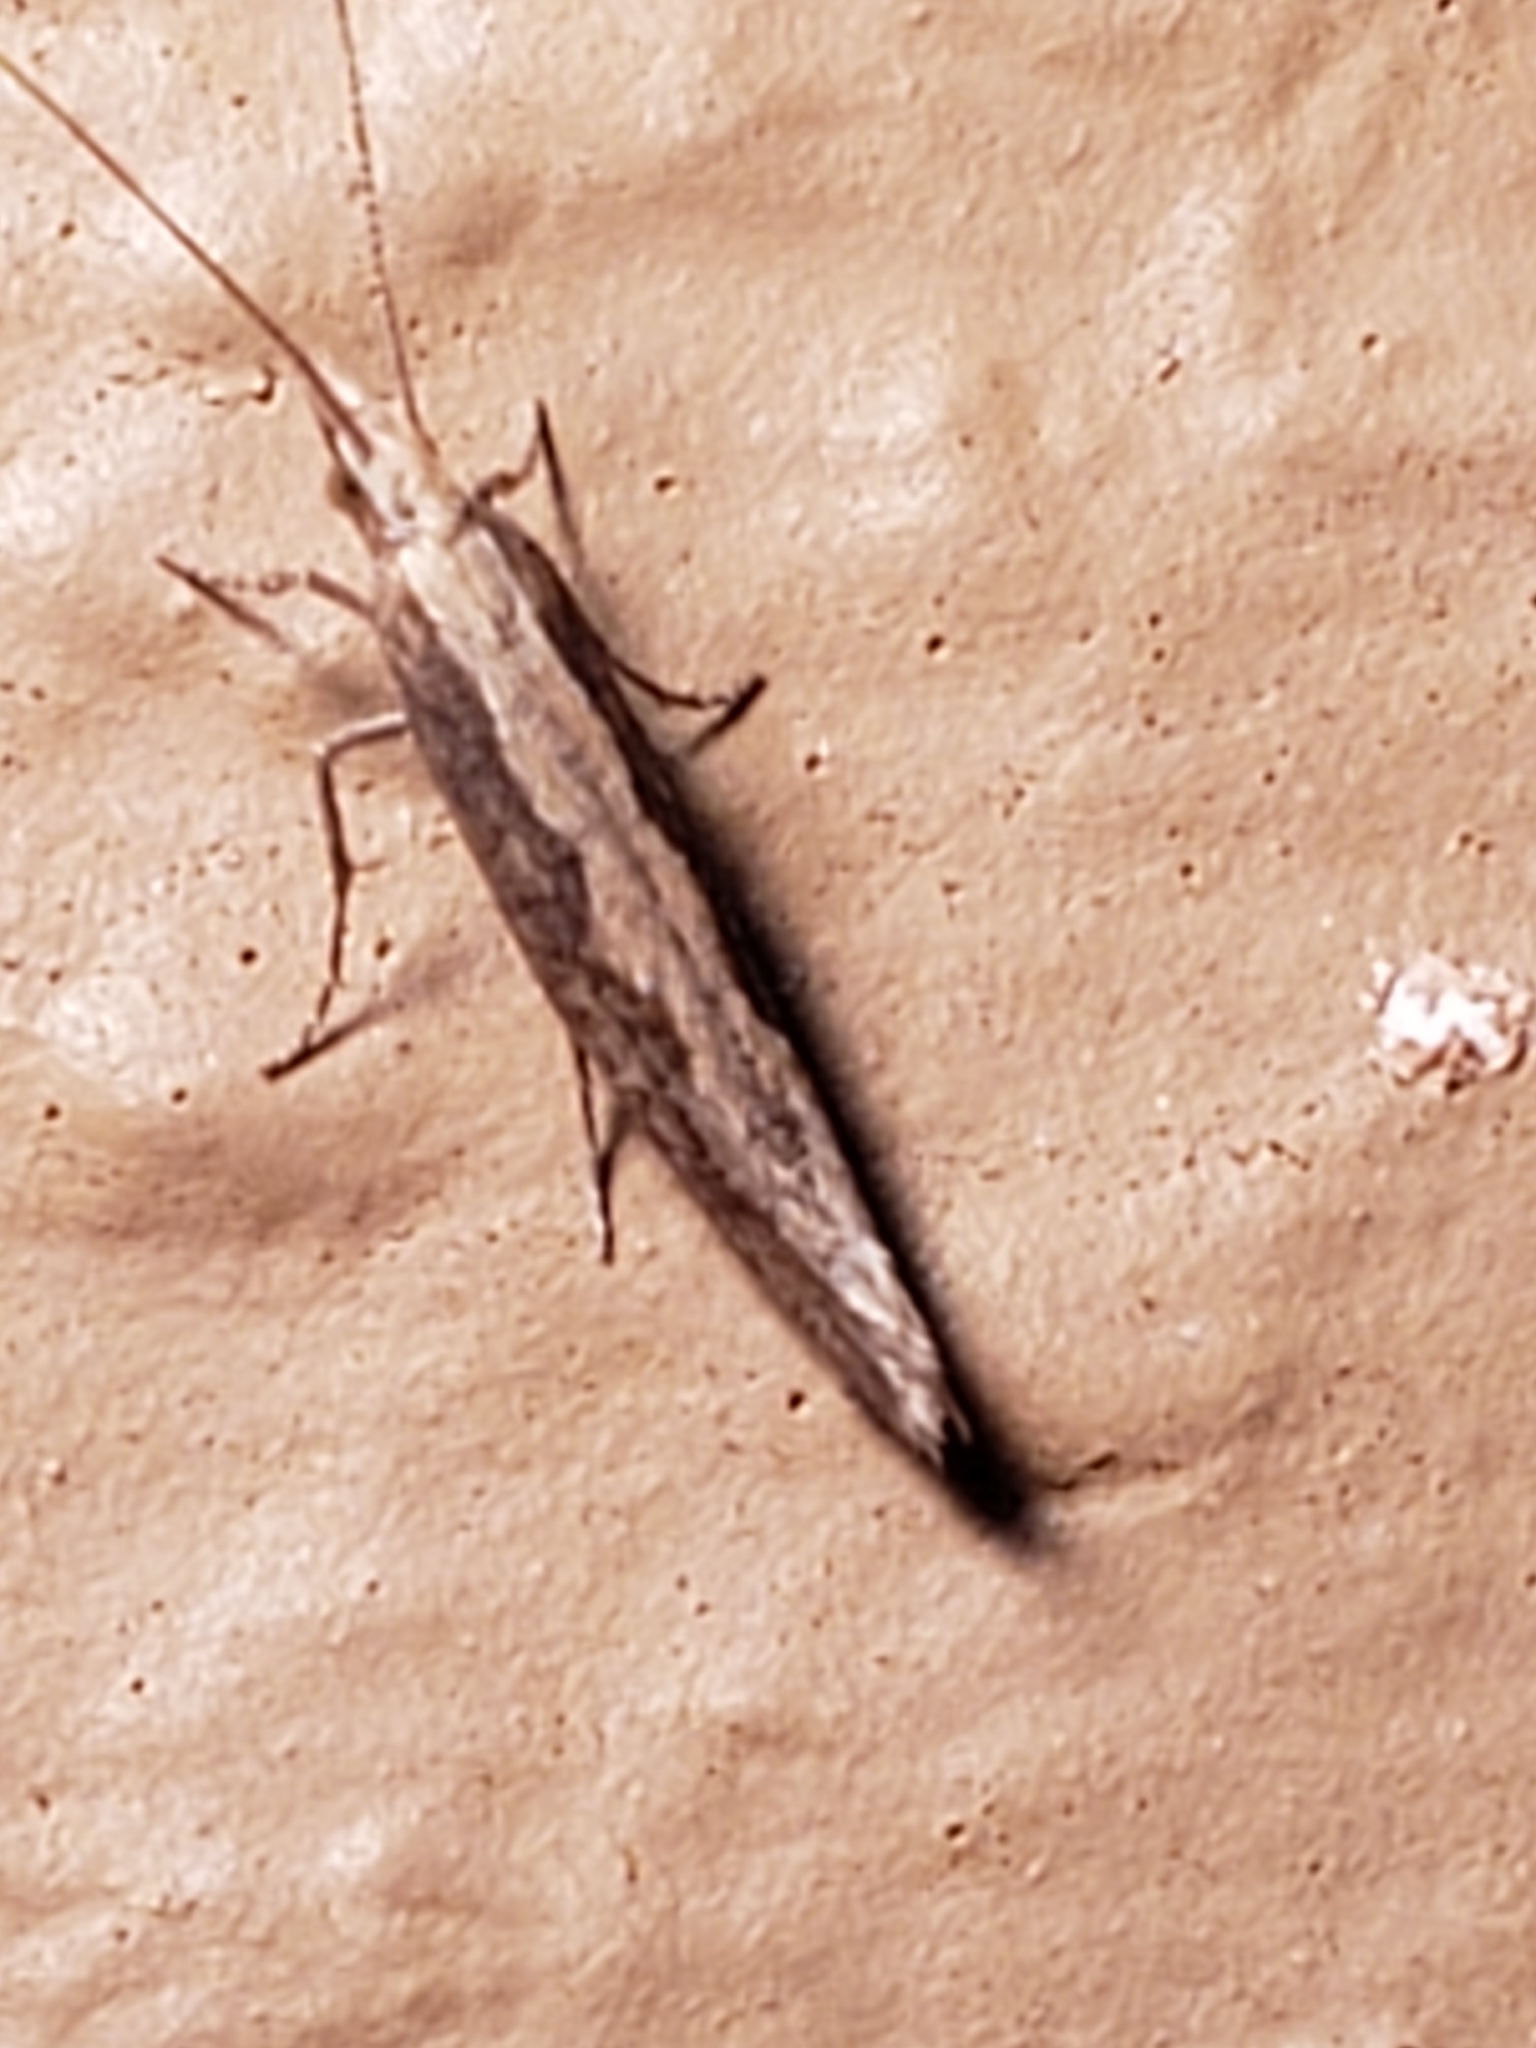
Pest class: diamondback_moth